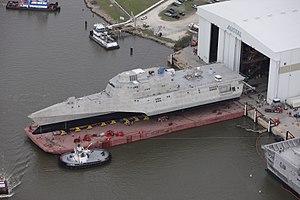
L'USS Coronado (LCS-4) est une frégate légère à coque trimaran, furtive et modulaire de l'United States Navy. C'est un Littoral combat ship de classe Independence, nommé d'après la ville de Coronado en Californie.